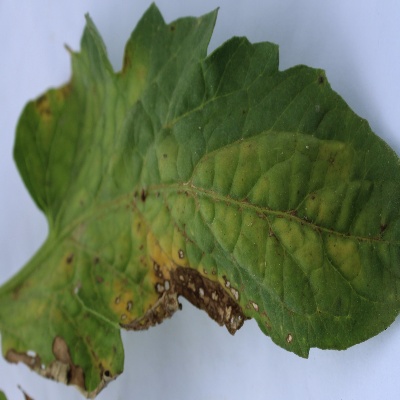
Crop: Tomato
Condition: septoria leaf spot